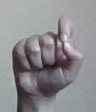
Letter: fa